Legacy of the Indo-Greeks

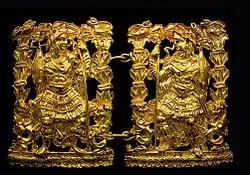
Men in Greek uniform, Tillia Tepe, 1st century CE (Guimet Museum).

Around 200 AD, the Manu Smriti describes the downfall of the Yavanas, as well as many others: